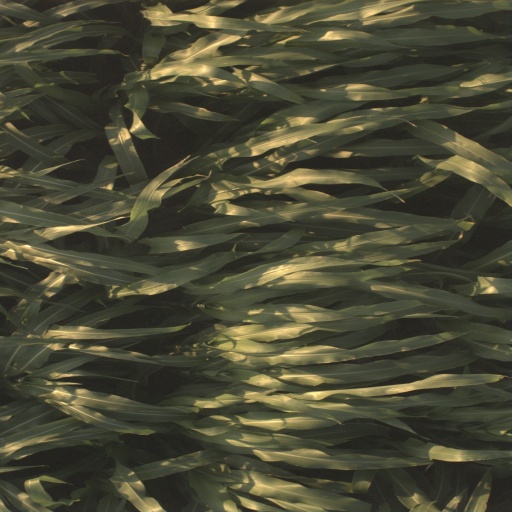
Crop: sorghum